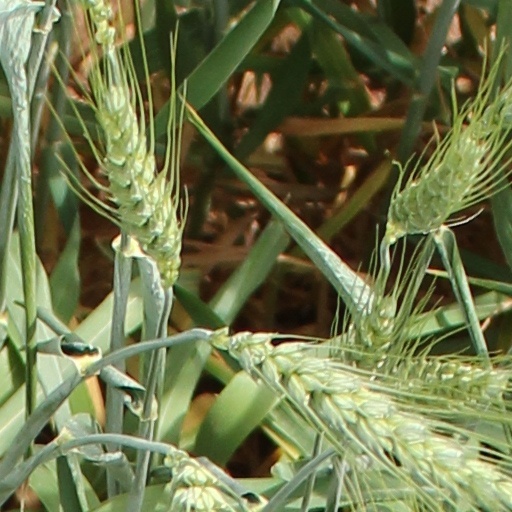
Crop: wheat